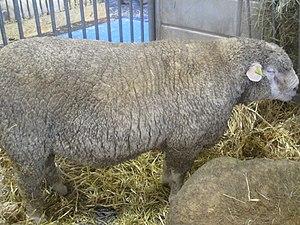
Mouton d'Île-de-France.
L'Île-de-France est une race ovine sélectionnée à partir de 1840, près de Paris, à partir de croisements entre des brebis de race mérinos de Rambouillet et de béliers importés d'Angleterre de race Dishley qui s'est répandue ensuite dans les élevages annexés aux exploitations agricoles du bassin parisien.